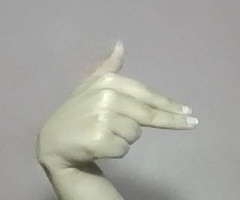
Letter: ghain